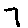
Label: 7